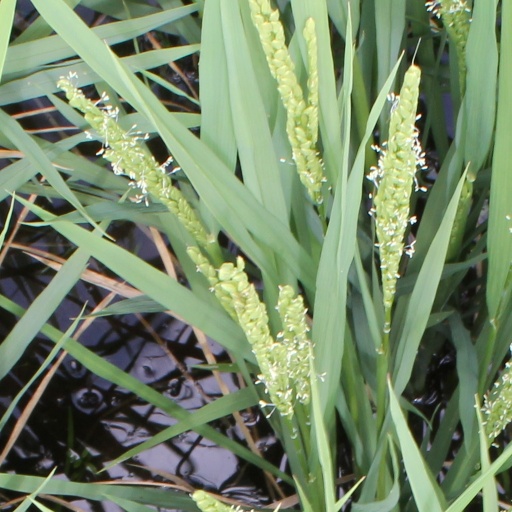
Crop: rice